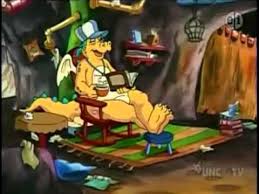
Portrait style: Cartoon Portrait